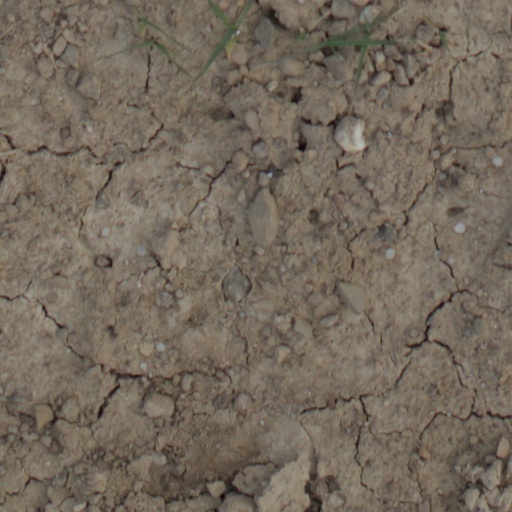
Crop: wheat